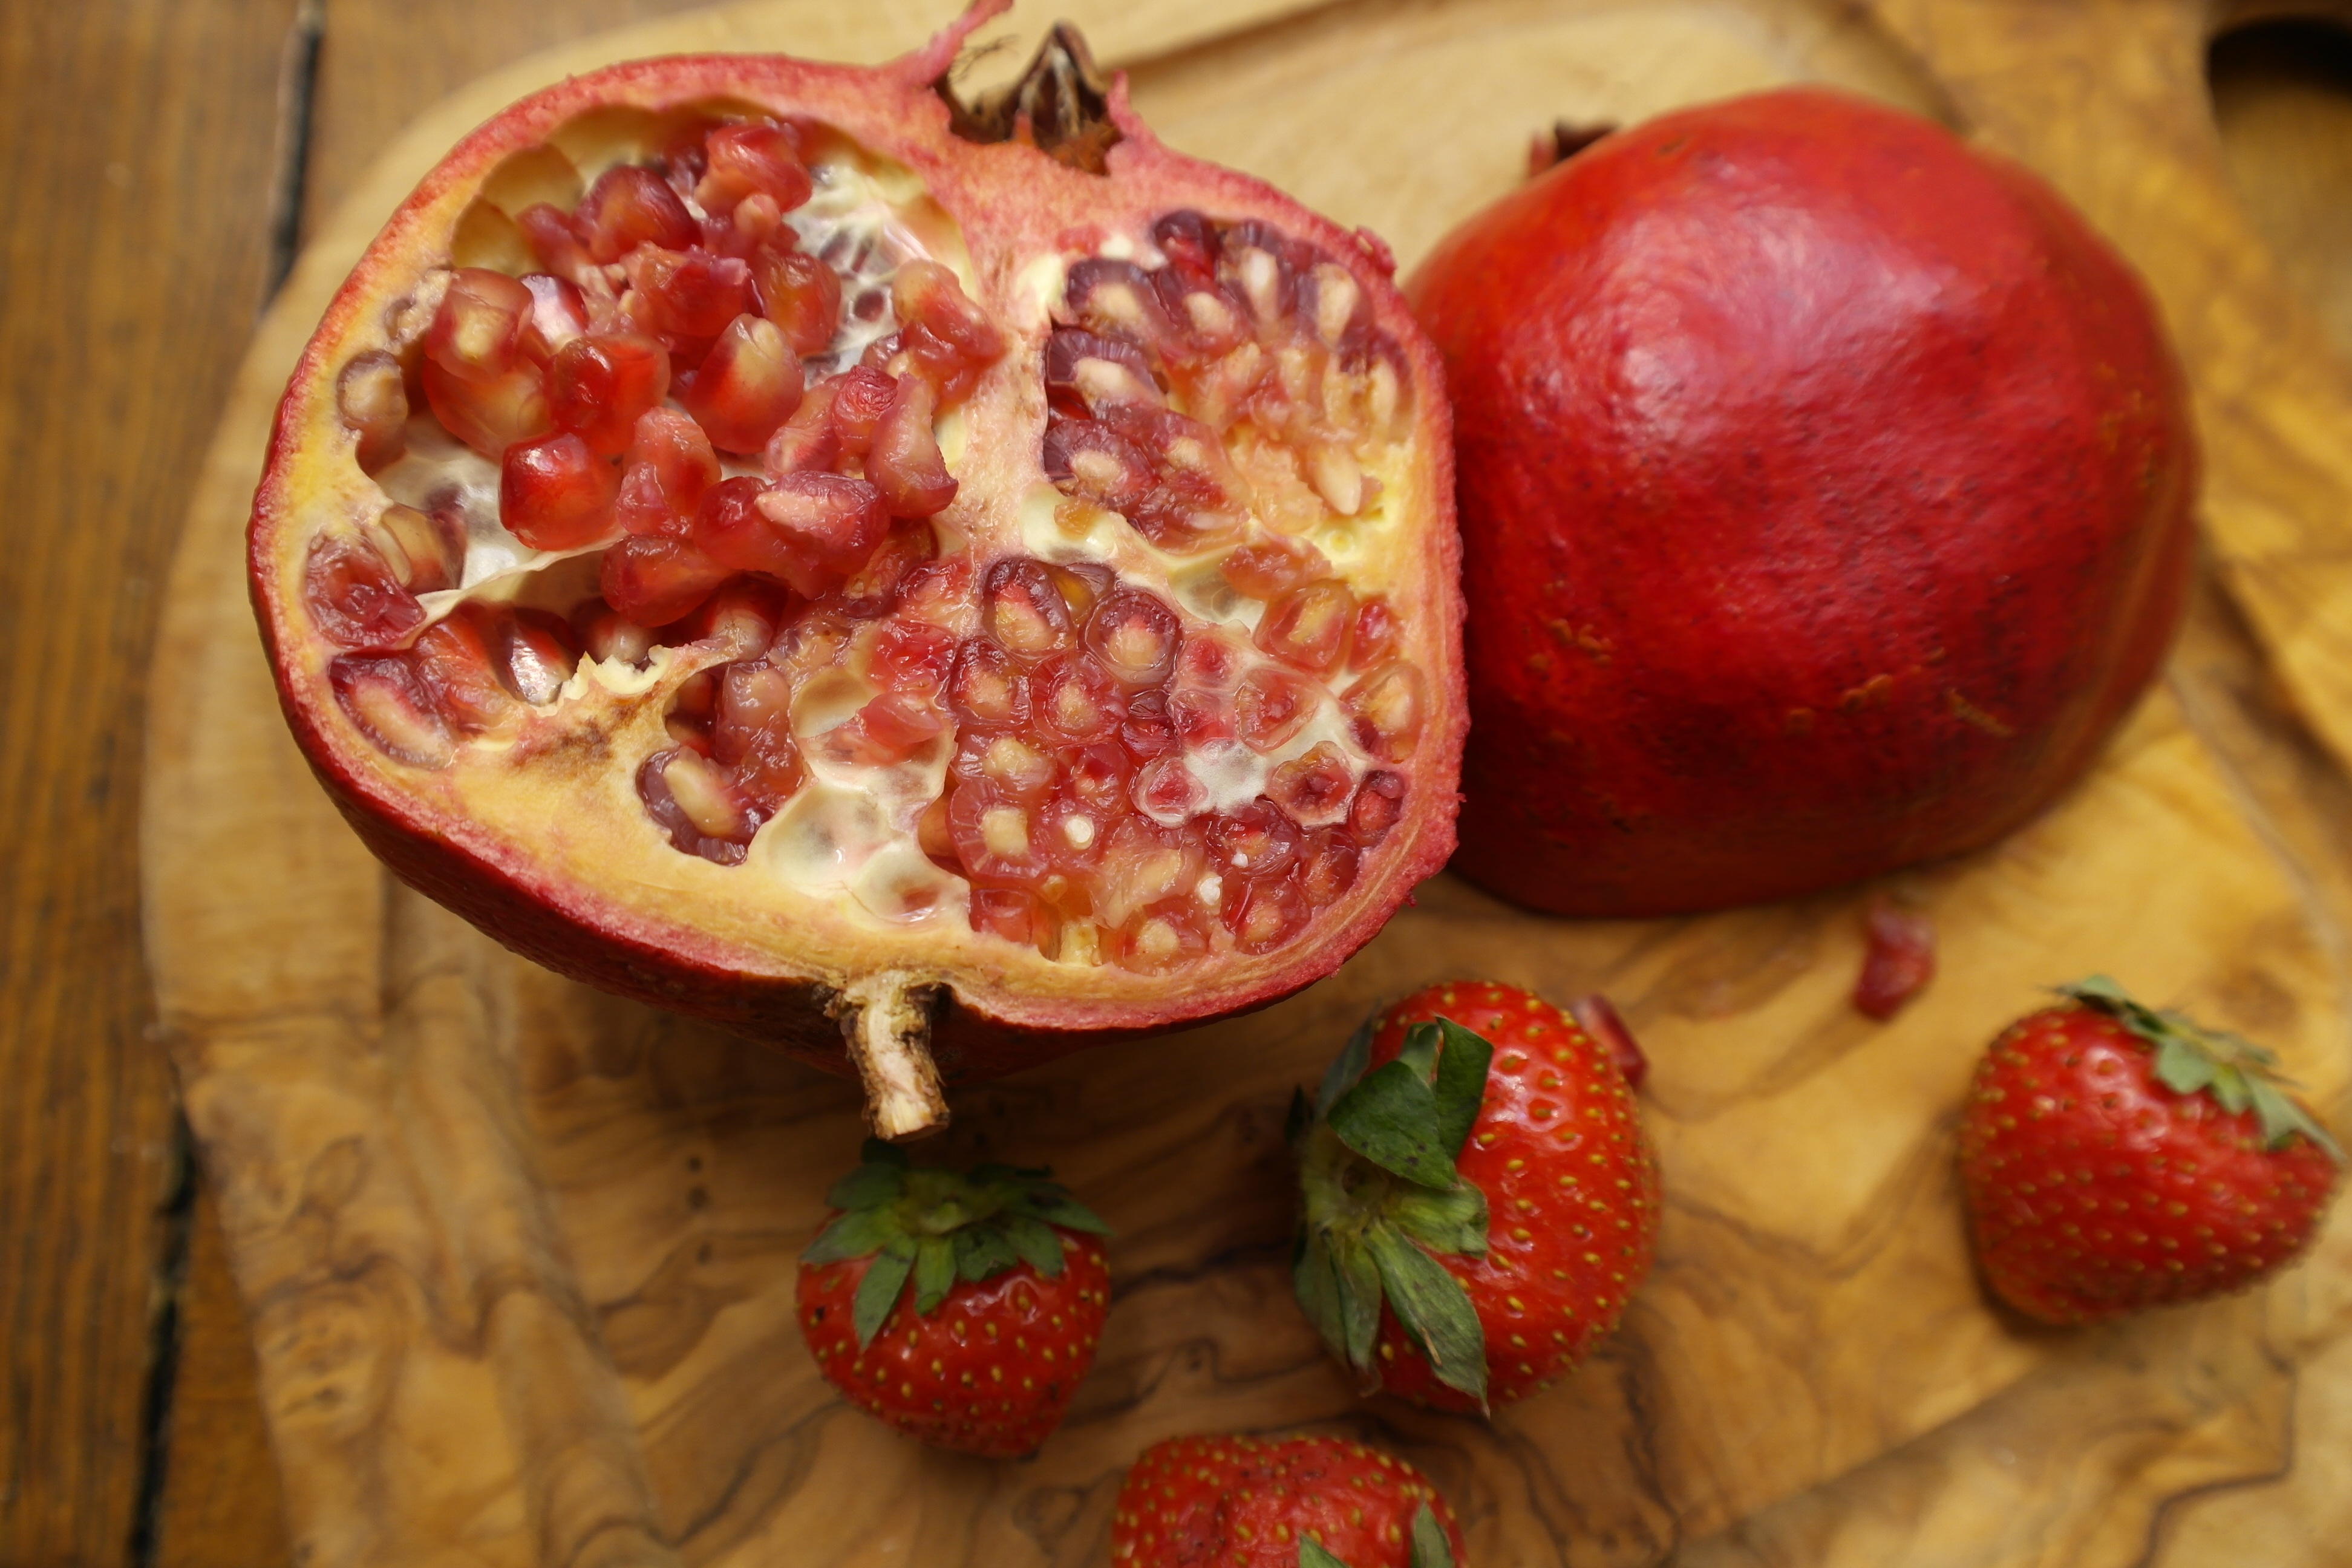
plant, wood, fruit, food, red, produce, strawberry, pomegranate, strawberries, grenade, half, frutti di bosco